Amanirenas

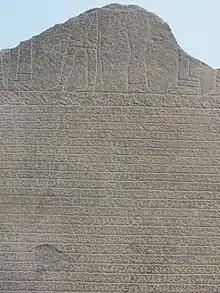
Meroitic Stela found at Hamadab

Amanirenas (also spelled Amanirena), was queen regnant of the Kingdom of Kush from mid to late 1st century BCE. She is known for invading Roman occupied Egypt and successfully negotiating the end of Roman retaliation, retaining Kushite independence.